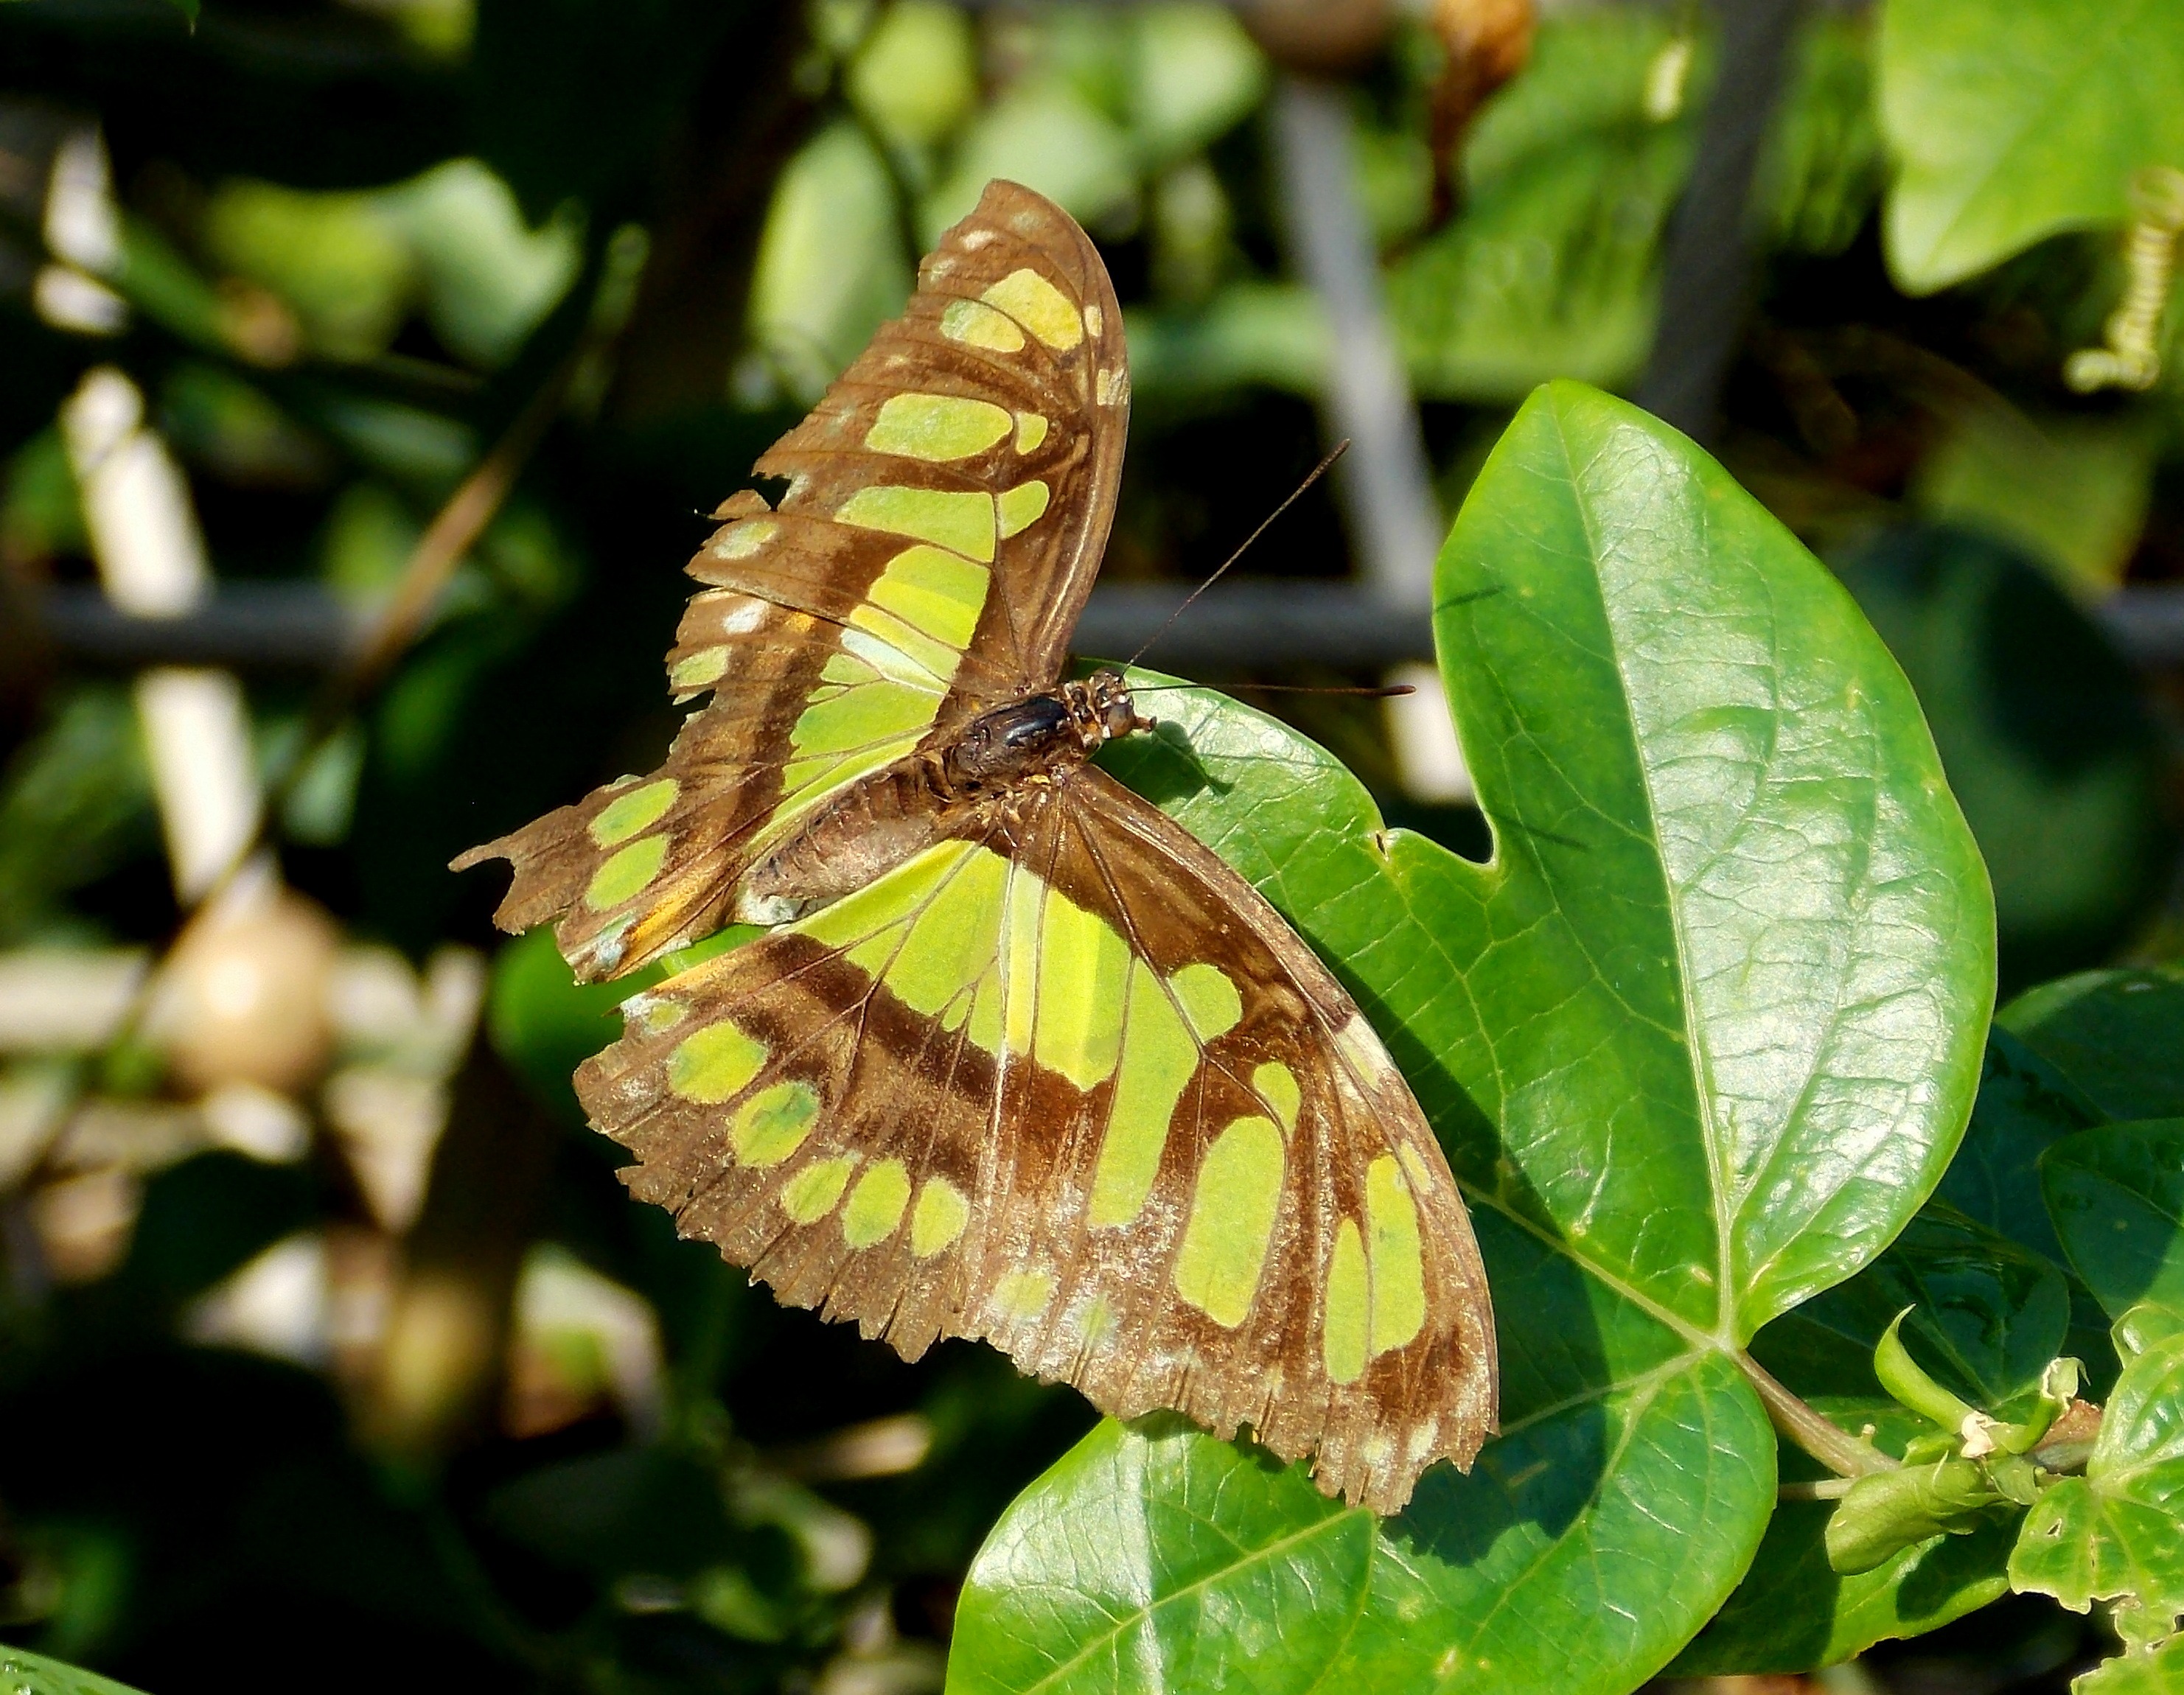
nature, leaf, flower, animal, wildlife, tropical, insect, botany, moth, butterfly, flora, fauna, invertebrate, exotic, macro photography, arthropod, pollinator, tropical house, moths and butterflies, flugtier, exotic butterfly